Marseillan, Hérault

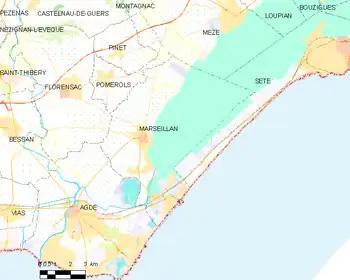
Map

Marseillan enjoys an equable climate. Sheltered by the mountains of the Massif Central the weather systems from the north are seldom a problem. Marseillan has some 300 sunny days a year, and ground frosts (at worst) in mid-winter. From time-to-time a little snow falls, but this only dusts the ground and is gone by mid-day. Marseillanais make day trips into the mountains to experience snowballing and to make snowmen.